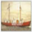
Label: ship